Minnetrista Museum & Gardens

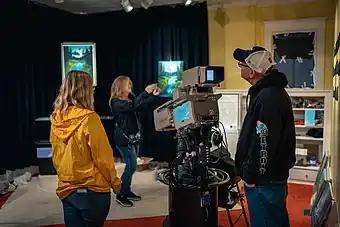
The Bob Ross Experience at Minnetrista.

Minnetrista curates a regular annual rotation of art, history, and family-oriented exhibitions. In addition, the campus is home to several permanent exhibit offerings that tell the histories of life and events on the Minnetrista site, including: